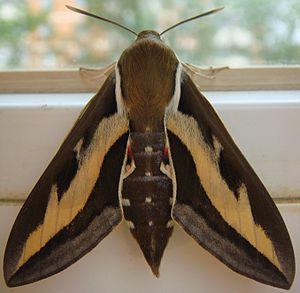
Le Sphinx de la garance est une espèce de lépidoptères de la famille des Sphingidae et de la sous-famille des Macroglossinae.